Spencer Davis Motorsports

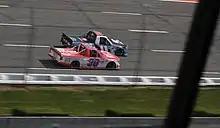
Brennan Poole (No. 30) with Spencer Davis (No. 11) at Pocono Raceway in 2020.

The team made their first start in the 2020 Strat 200 at Las Vegas Motor Speedway, after missing the first race of the season at Daytona. Davis piloted the truck, and would start 21st and finish 12th, getting the team's first top 15 in their first start. Davis would run for the next nine races, getting his best finishes of 13th at Homestead-Miami Speedway, and 14th at Kentucky Speedway and Kansas Speedway. On August 6, Davis announced that he had tested positive for COVID-19, and would miss the Henry Ford Health System 200 at Michigan International Speedway. He was cleared to return the following week. Due to unknown reasons, the team would run part-time for the remainder of season, with their last race being the season finale at Phoenix Raceway, where Davis started 27th and finished 23rd.